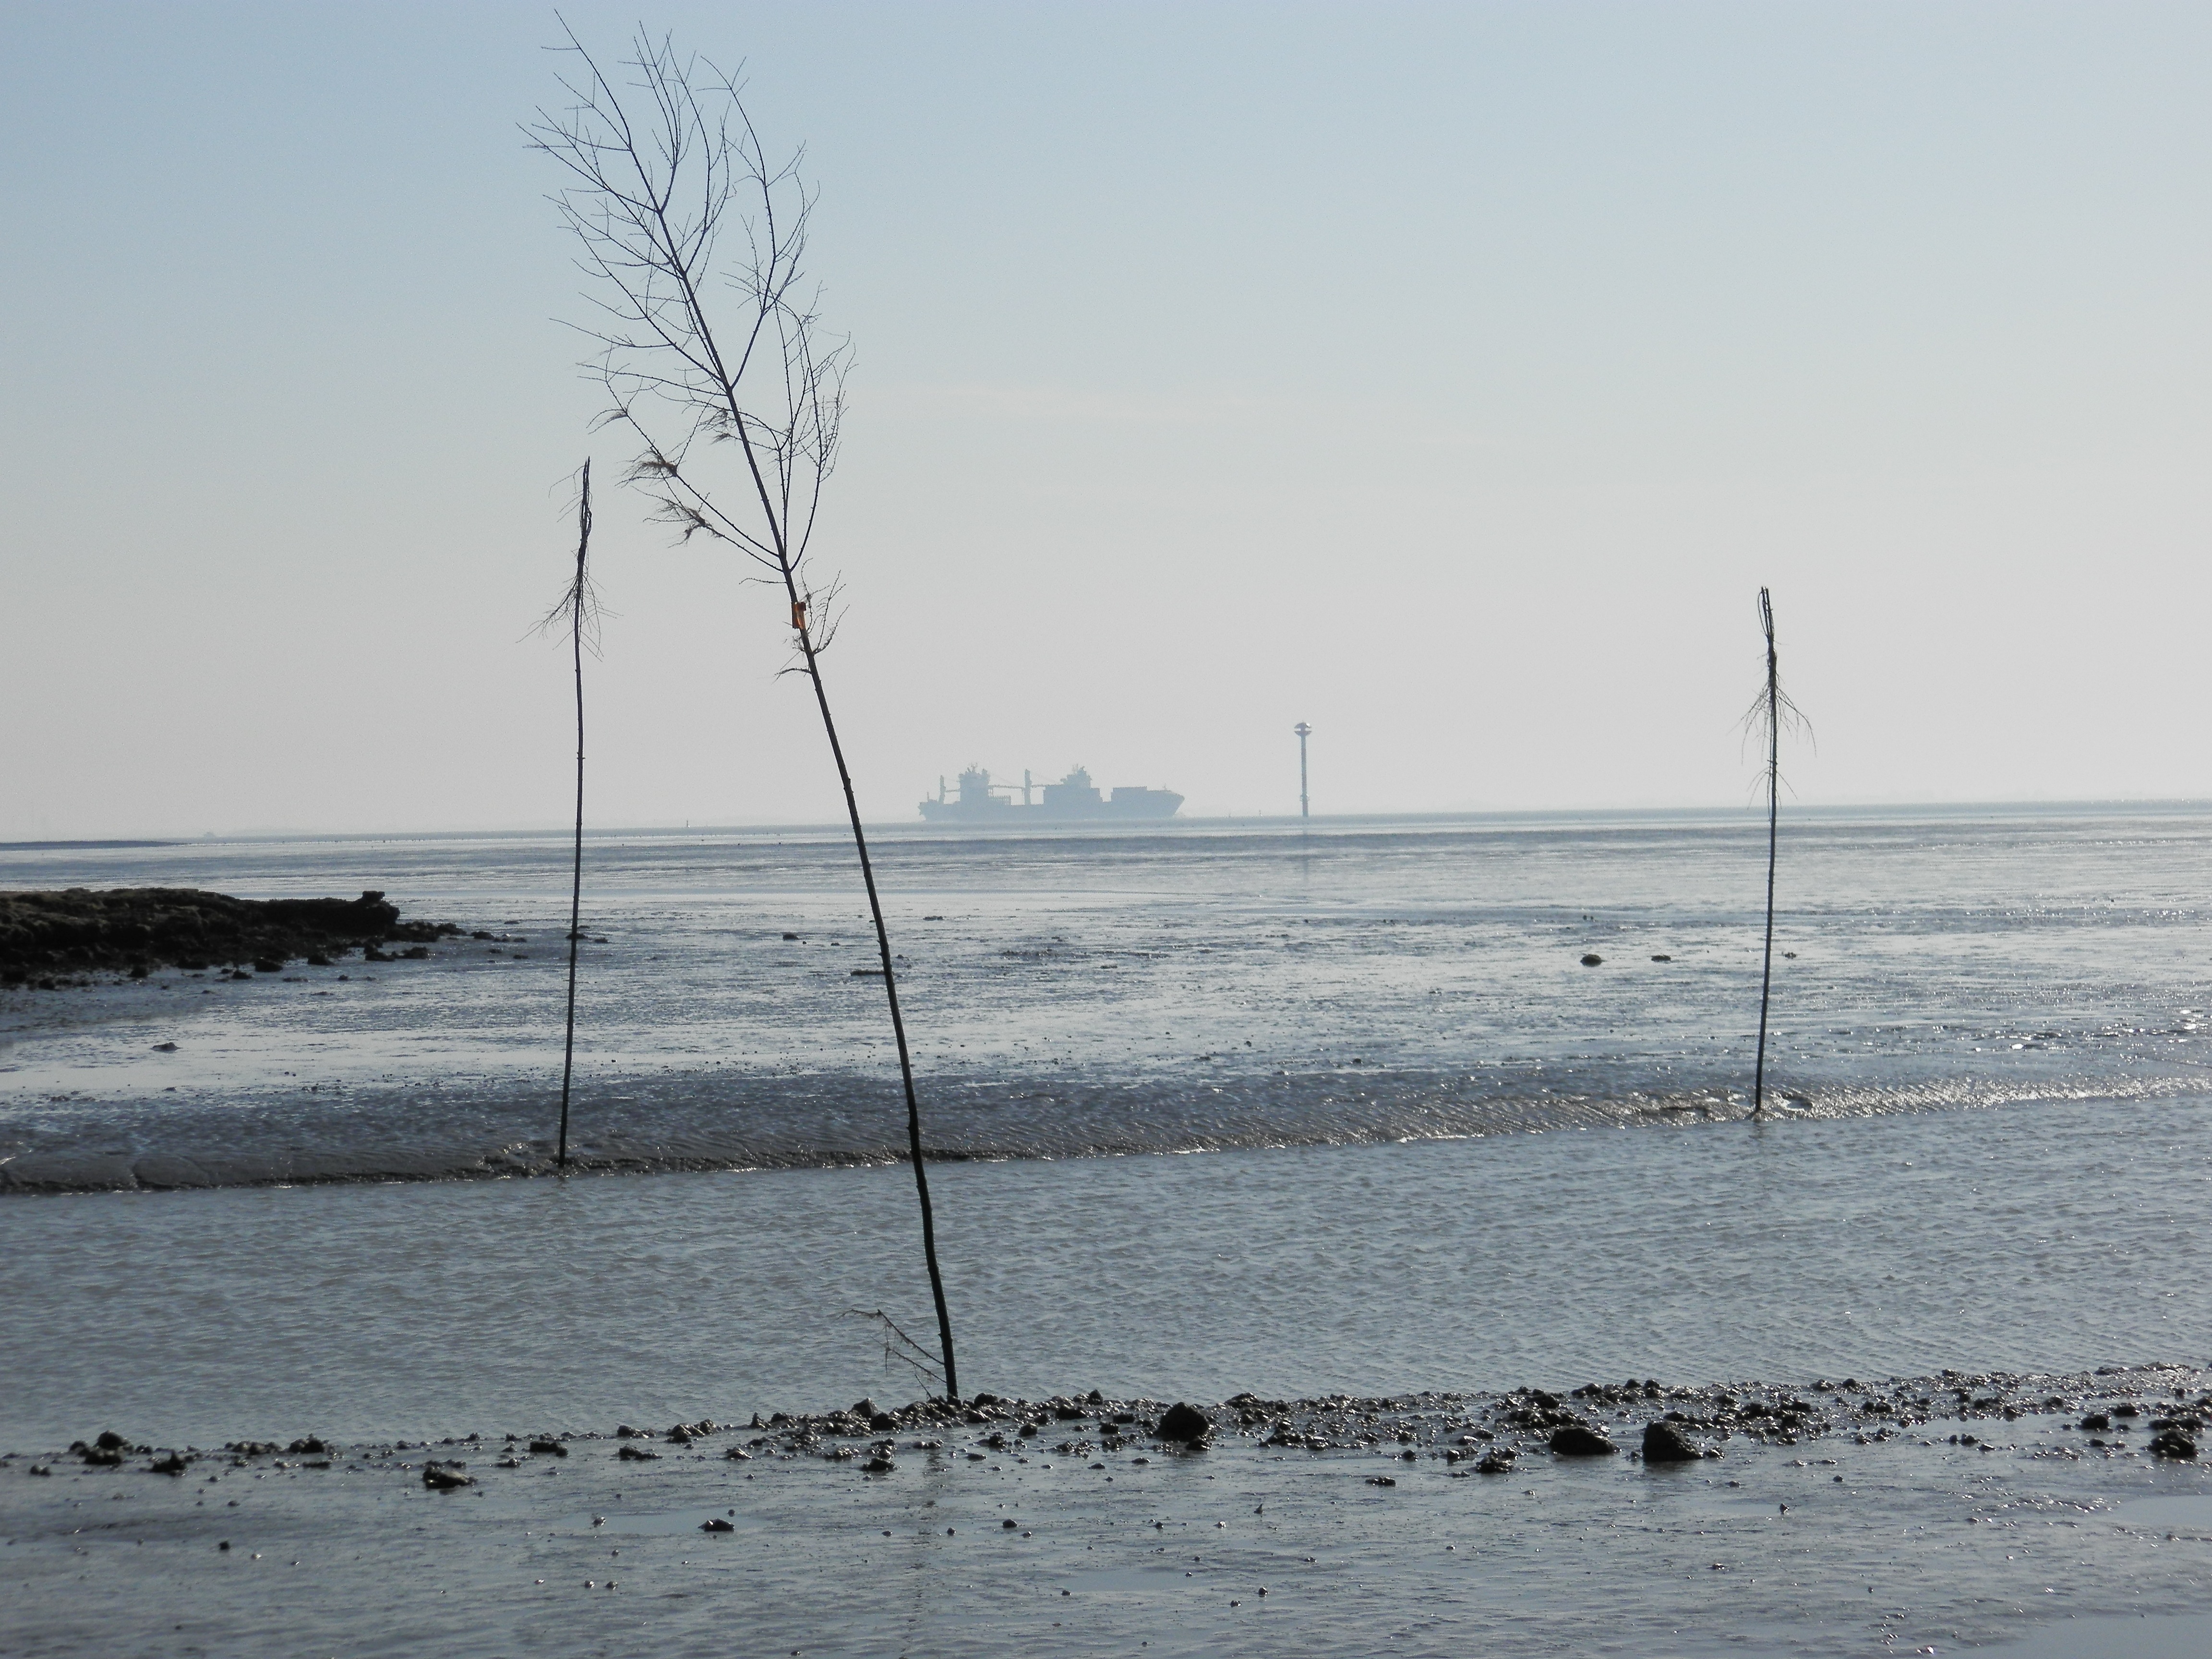
beach, sea, coast, water, sand, ocean, horizon, snow, winter, morning, shore, wave, lake, wind, ship, ice, weather, body of water, germany, wadden sea, ebb, radar tower, mudflat, atmospheric phenomenon, wremen